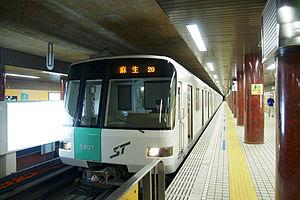
La ligne Namboku est une ligne du métro de Sapporo au Japon. Elle relie la station d'Asabu à celle de Makomanai. Longue de 14,3 km, elle traverse Sapporo selon un axe nord-sud en passant par les arrondissements de Kita, Chūō, Toyohira et Minami. Sur les cartes, la ligne est identifiée avec la lettre N et sa couleur est verte.